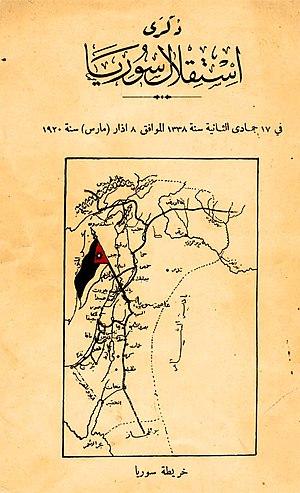
Le terrorisme palestinien fait référence aux actes de terrorisme perpétrés par des individus ou des organisations palestiniennes, principalement dans le cadre du conflit israélo-palestinien, du nationalisme palestinien et de l'islamisme.
Le Royaume arabe de Syrie exista du 8 mars au 25 juillet 1920.